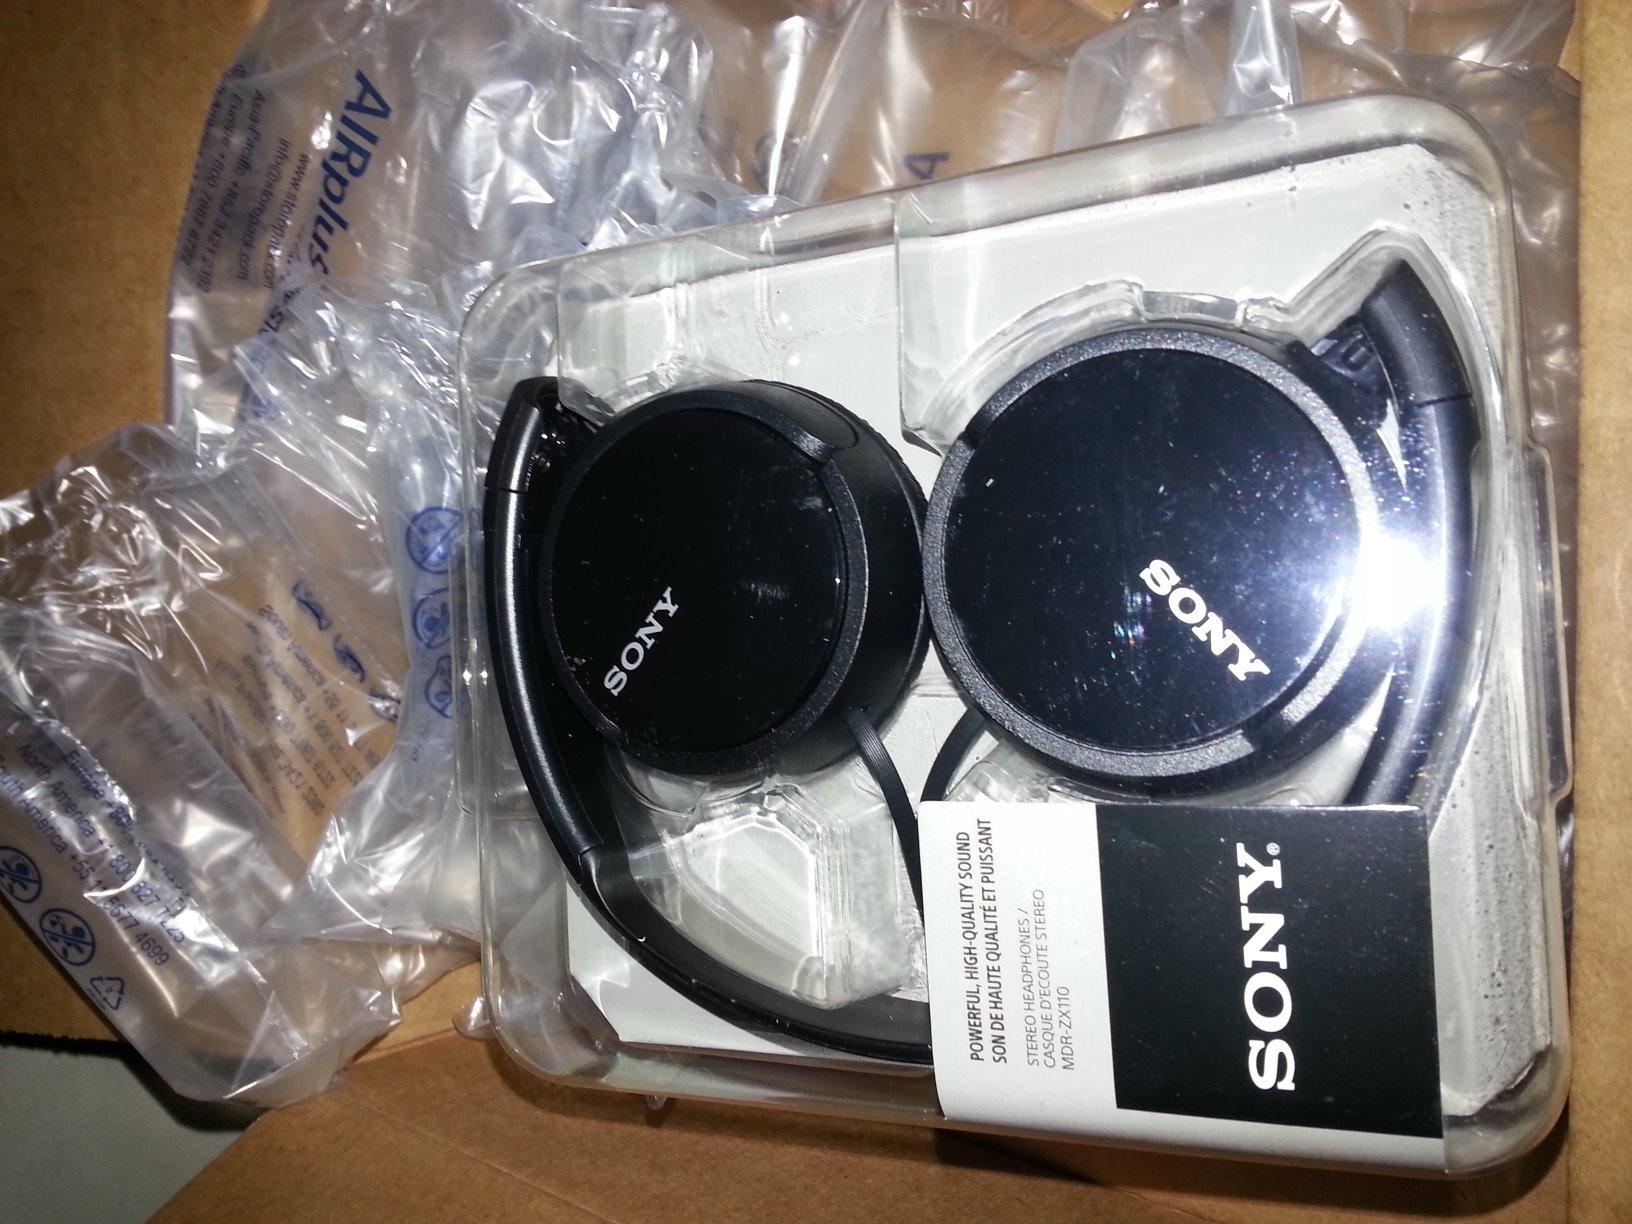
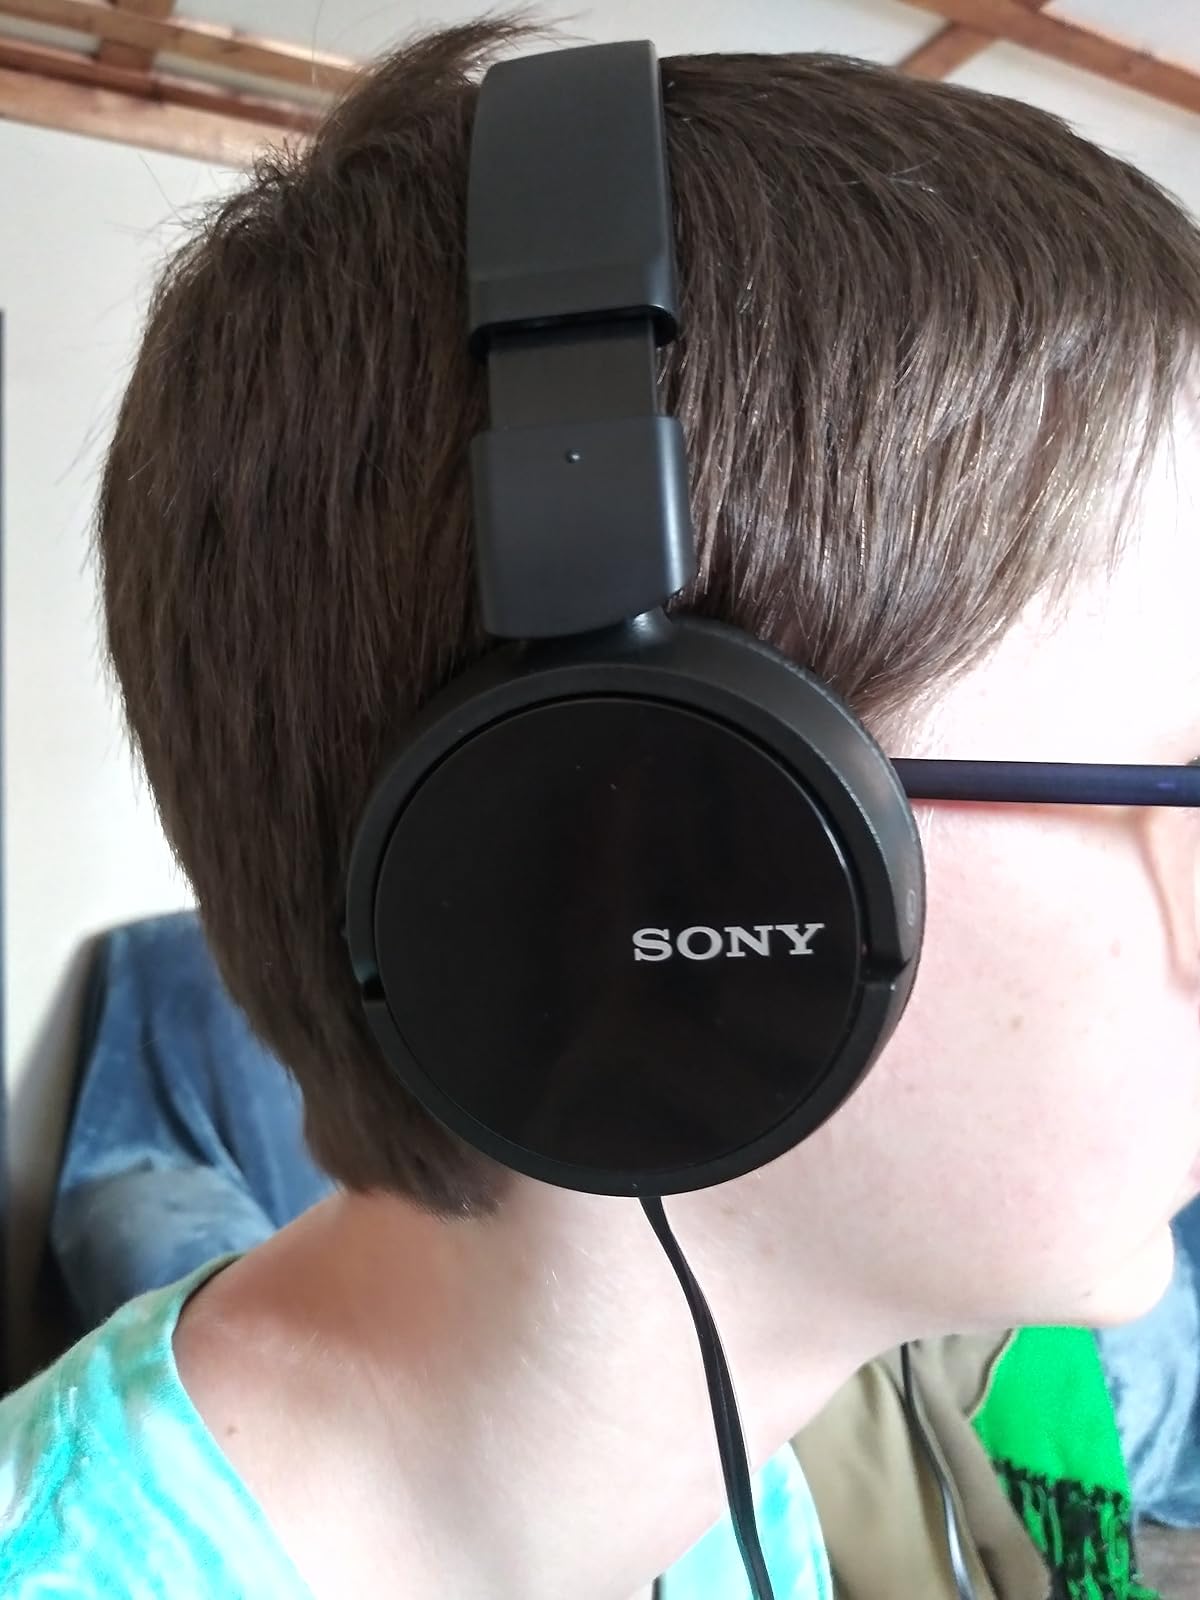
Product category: headphones
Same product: yes